Binomial proportion confidence interval

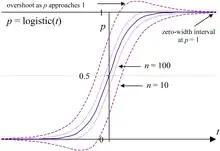
Plotting the normal approximation interval on an arbitrary logistic curve reveals problems of "overshoot" and "zero-width intervals".

A commonly used formula for a binomial confidence interval relies on approximating the distribution of error about a binomially-distributed observation, formula_4, with a normal distribution.